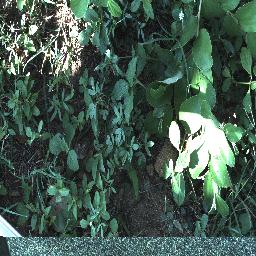
Label: negative